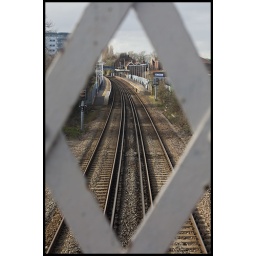
Pedestrian bridge over the railway tracks in Cosham, looking through the diamond lattice towards the train station.